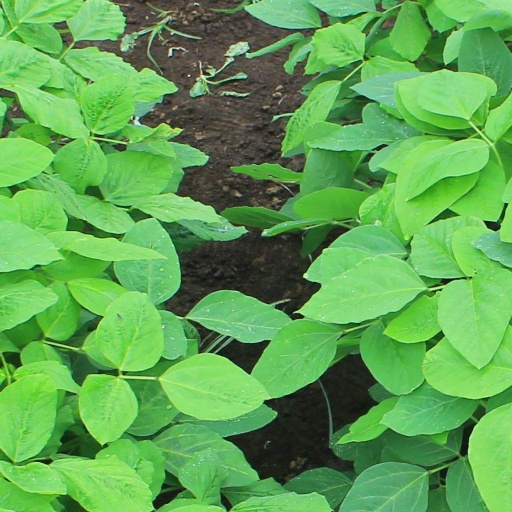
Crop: soybean